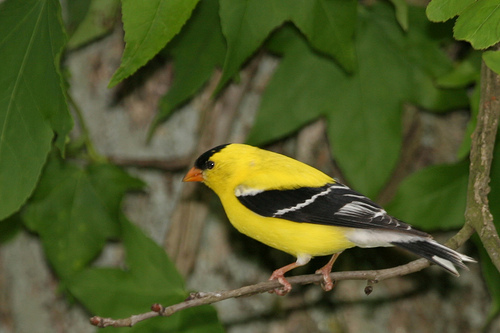
the black feathers of the bird have white wing bars, the bill is orange and short and the breast and side of the bird is yellow.
this is a yellow bird with a black wing and an orange beak.
a vividly yellow bird with black and white wings and a black crown.
a small yellow bodied bird with predominately black wings with white stripes.
this yellow bird has a orange beak ad a black cap, the wings and tail are black with white bands, and the feet are pink.
a small yellow bird with a small head, black from its superciliary to its crown, with black wings and white wingbars.
this bird is yellow with black and white stripped wings and a bright orange beak which is very shortthe bird has a small orange bill, orange belly and black wingbars.
a small yellow bird with black and white striped wings, pink legs, a small head, and a short orange beak.
this bird has wings that are black and has a yellow body
Species: American Goldfinch